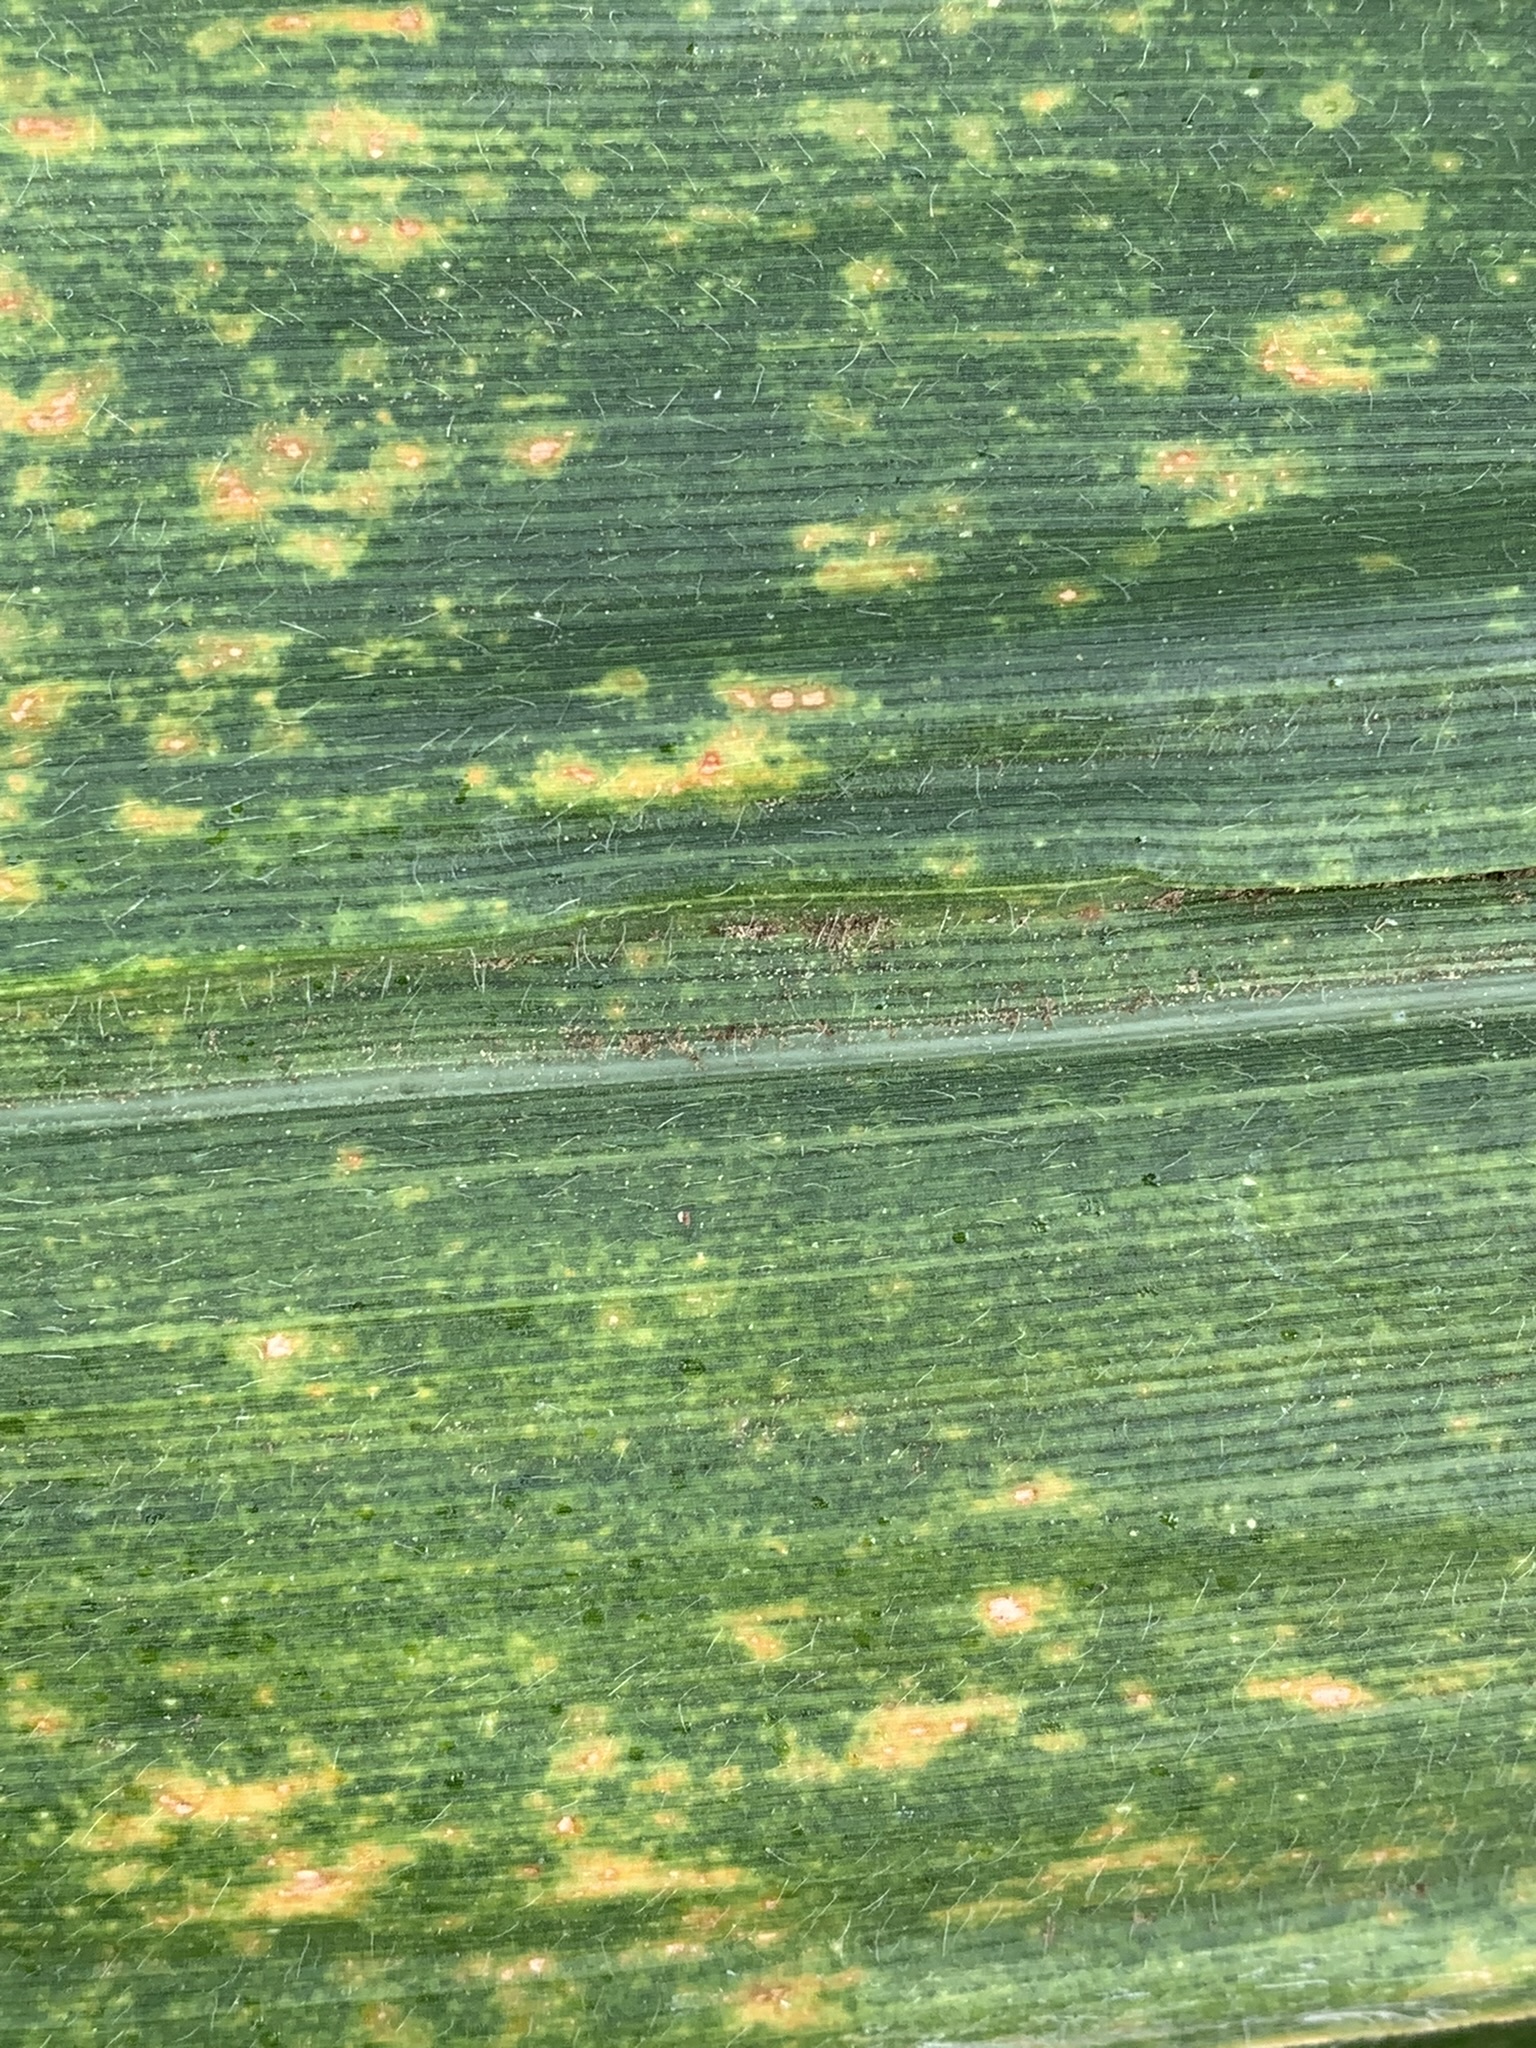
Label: MLN